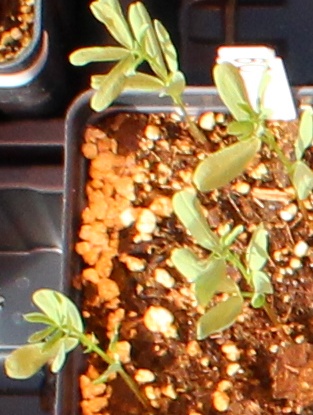
Label: Lentil